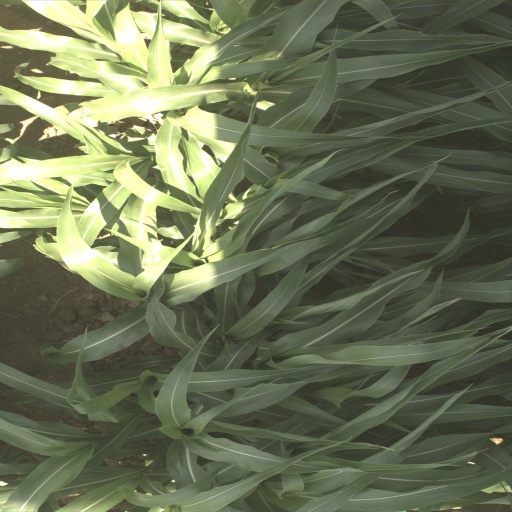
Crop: sorghum